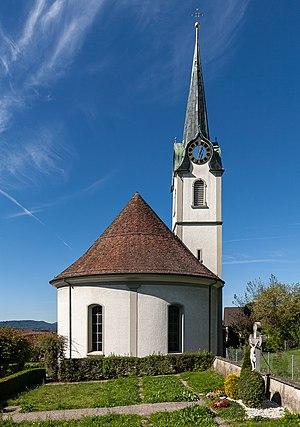
Église catholique St. Agatha à Fislisbach, Canton Argovie, Suisse This is an image of a cultural property of national significance in Switzerland with KGS number 108